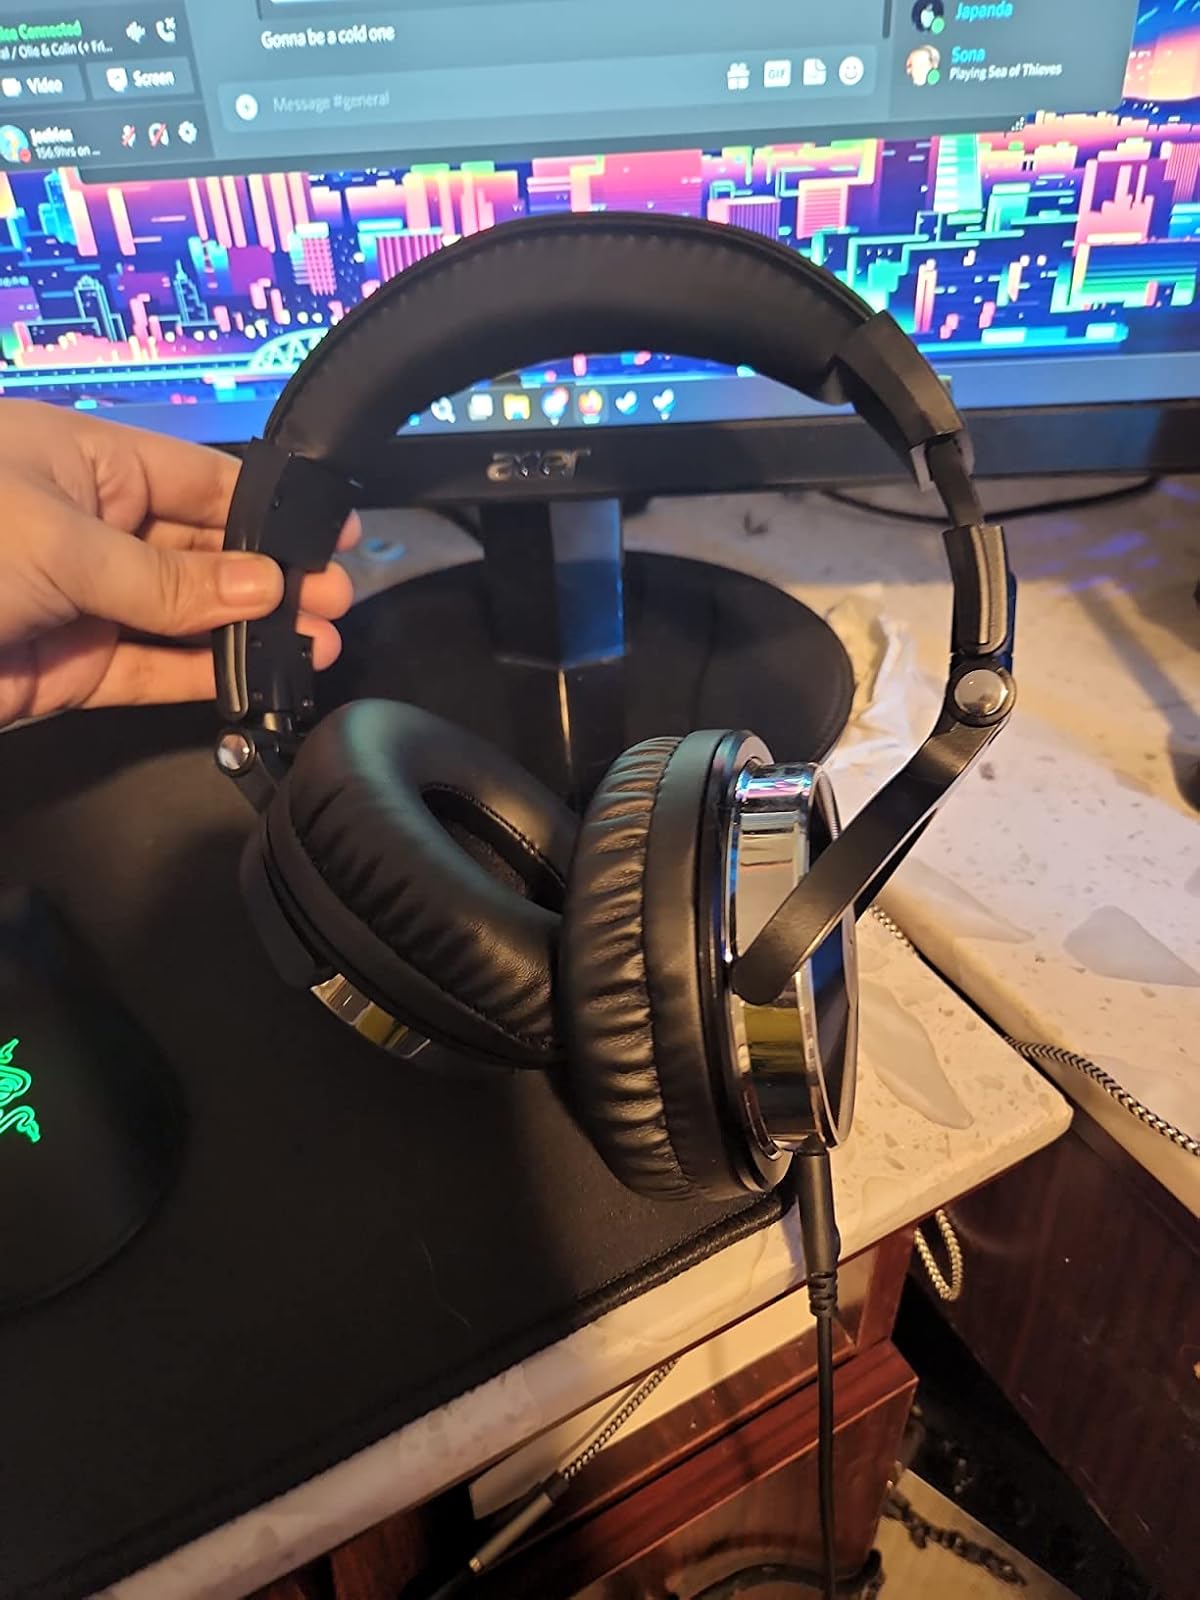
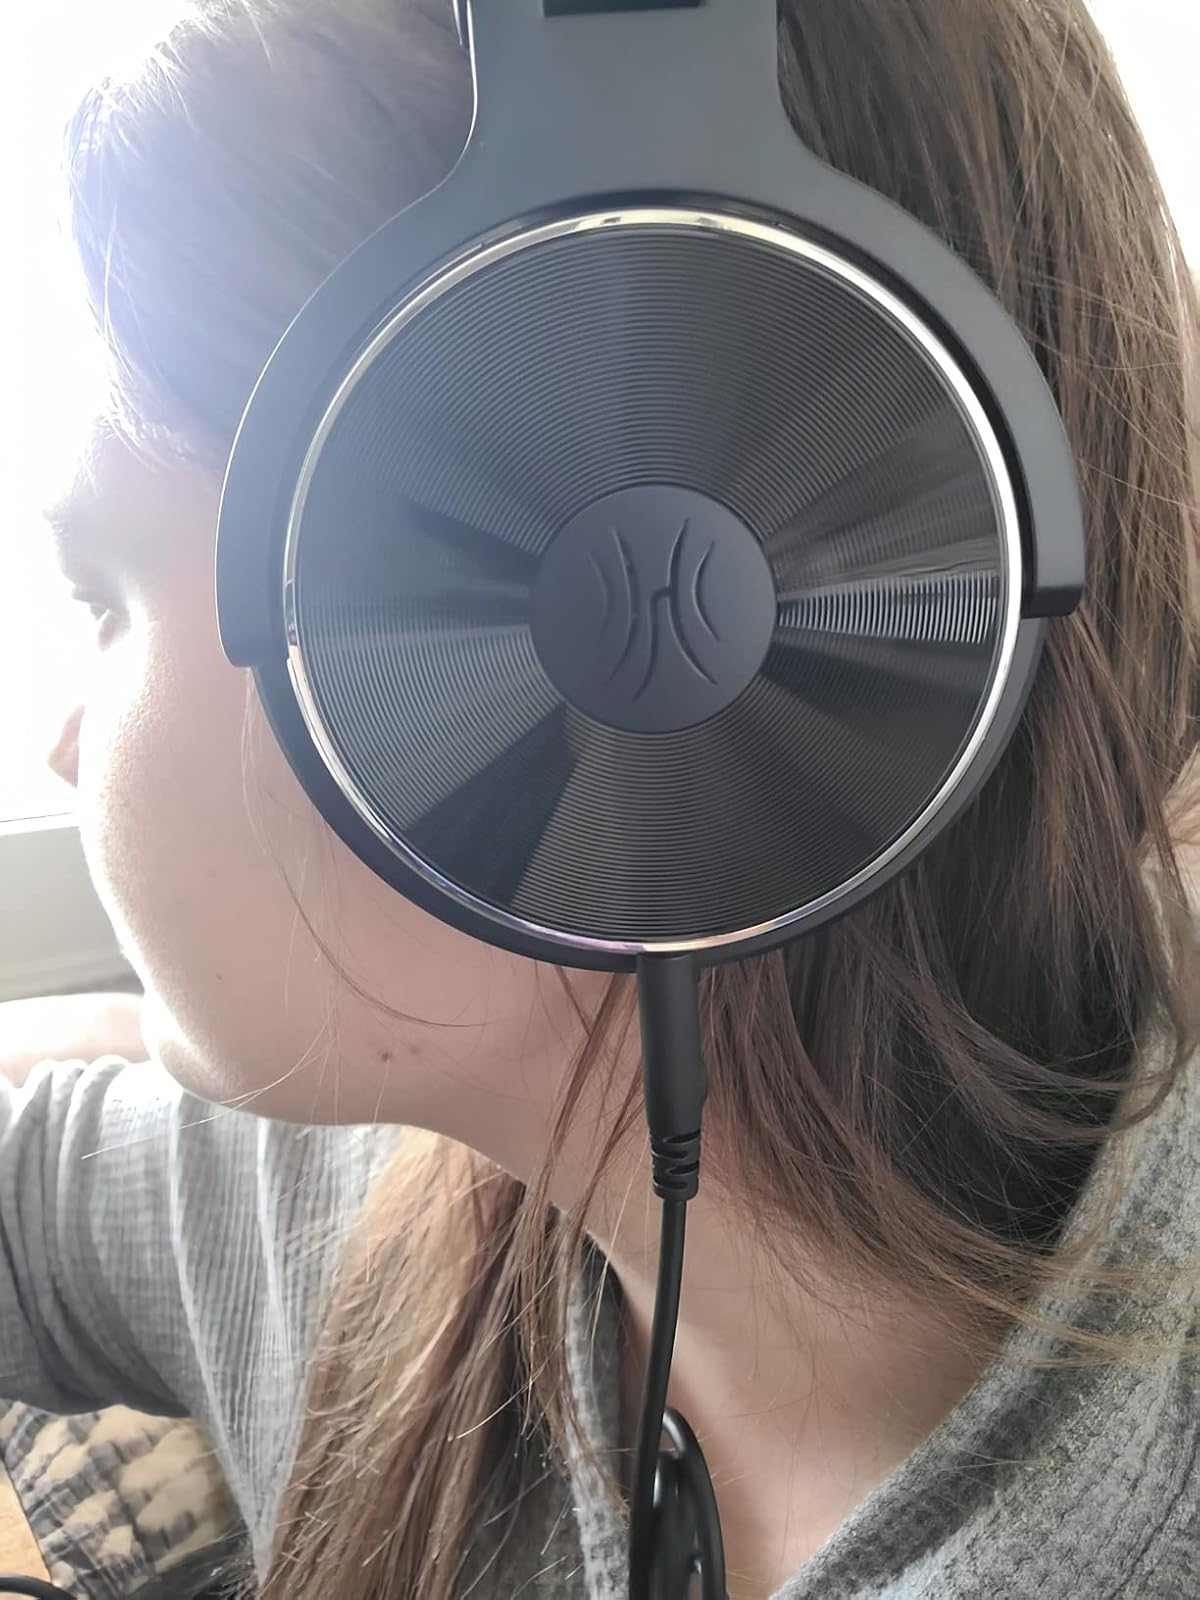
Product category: headphones
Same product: yes